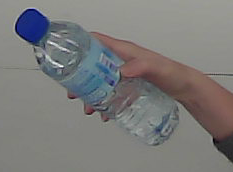
Product: nestle_water